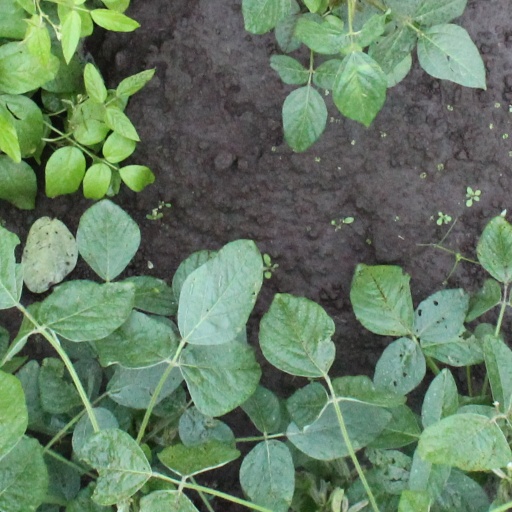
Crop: soybean